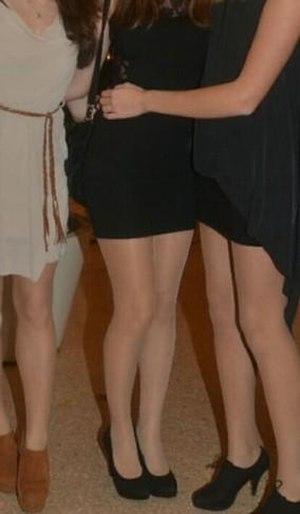
Collants chair portés en soirée
Les collants, ou le collant, sont un sous-vêtement ou vêtement moulant qui couvre les jambes des pieds à la taille. Son utilité est multiple : l'apport de chaleur, la mise en valeur des jambes, le confort, l'amélioration de la circulation sanguine. Le collant est unisexe. En vêtement, il est porté par les femmes avec une jupe, une robe, un bermuda ou un short ; par les hommes, le collant est le plus souvent porté avec un bermuda ou un short. En sous-vêtement, il est porté par les femmes et les hommes sous un pantalon ou une robe longue.